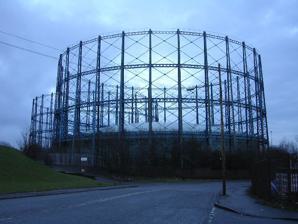
Building: Provan Gas Works
Country: United Kingdom
Year built: 1904
Gas storage and distribution facility in Glasgow, Scotland, UK Twin column guided Gasometers at Provan Gas Works. Provan Gas Works is an industrial gas holding plant in the city of Glasgow , Scotland . The plant lies between the Blackhill , Blochairn , Germiston and Provanmill areas of the city, and was built by Glasgow Corporation between 1900 and 1904. It later became part of British Gas , and subsequently Transco and most recently Scotia Gas Networks (previously a subsidiary of Scottish and Southern Energy ) who operate it today. Originally the plant was a gasworks , manufacturing town gas via the cooking of coal . The plant was expanded after 1919. Following nationalisation of the gas supply in 1948, the plant passed to the Scottish Gas Board , and then to British Gas in 1973. In 1972, supplies of inexpensive natural gas from North Sea oilfields became available. The gasworks was downsized significantly in the 1980s in response to changing economic conditions arising as the British gas industry was privatised under Prime Minister Margaret Thatcher .  Today the plant is largely unmanned, used solely for gas storage and distribution. The plant has become significant for its two massive column-guided gasometers and an additional spiral-guided gasometer, which have become an iconic industrial landmark in Glasgow's East End .  Among the largest of their kind in the UK, each of the towers can hold 283,000 m 3 (9,994,000 cu ft) of gas, and is 85.4 metres (280 ft) in diameter. Their combined storage capacity is 566,000 m 3 (19,988,000 cu ft) – each enough to supply a city the size of York for an entire day. Since the construction of the M8 and M80 motorways in the 1970s and 1980s, which run directly next to the plant, the twin gasholders have become an unofficial portal into the city's central area for drivers from Edinburgh and the north. The towers have also gained an affectionate following among locals since they are often used to display huge placards showcasing the various promotional slogans for the city, the most memorable being the " Glasgow's Miles Better " and "Everyone's Glasgowing On" campaigns. The future of the plant is under discussion: Glasgow City Council have proposed plans for decontaminating the unused land on the brownfield site and redeveloping it for commercial use.  In 2012, Scotia Gas Networks announced that the twin column-guided and single spiral-guided gasometers were to be decommissioned, with no decision made on their future. The twin column-guided gasholders were protected as Category B listed structures in 2018 by Historic Environment Scotland (with associated buildings on the site listed at Category C), a decision which the owners disputed due to the high maintenance costs involved, particularly when no longer being used for their originally designed purpose. However, the listed status (along with a pair of similar structures located in the city's Temple / Kelvindale area) was upheld after appeal, supported by local MP Paul Sweeney , who called for the creative reuse of the structures, citing other examples from around the UK and internationally such as Gasometer Vienna , Gasometer Oberhausen , Østre Gasværk Teater and Newstead Gasworks . In 2020, the Scottish Prison Service announced that it intended to buy 22 hectares (54 acres) of land adjacent to the gas works to build a replacement for HM Prison Barlinnie . Demolition of the unlisted spiral-guided gasometer began in 2020. References